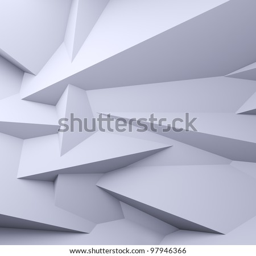
a 3d illustration of blank faceted white background .